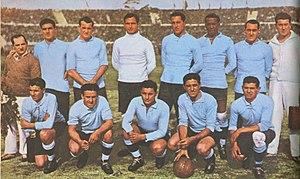
La Coupe du monde de football 1930 est la première édition de la Coupe du monde de football de la Fédération internationale de football association. Elle se déroule en Uruguay du 13 au 30 juillet 1930 et voit la victoire de l'Uruguay en finale contre l'Argentine.